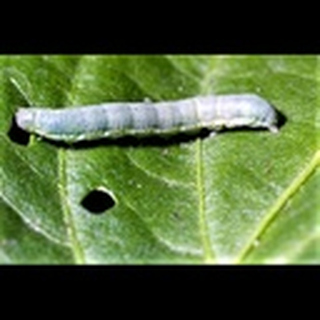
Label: cotton_army_worm